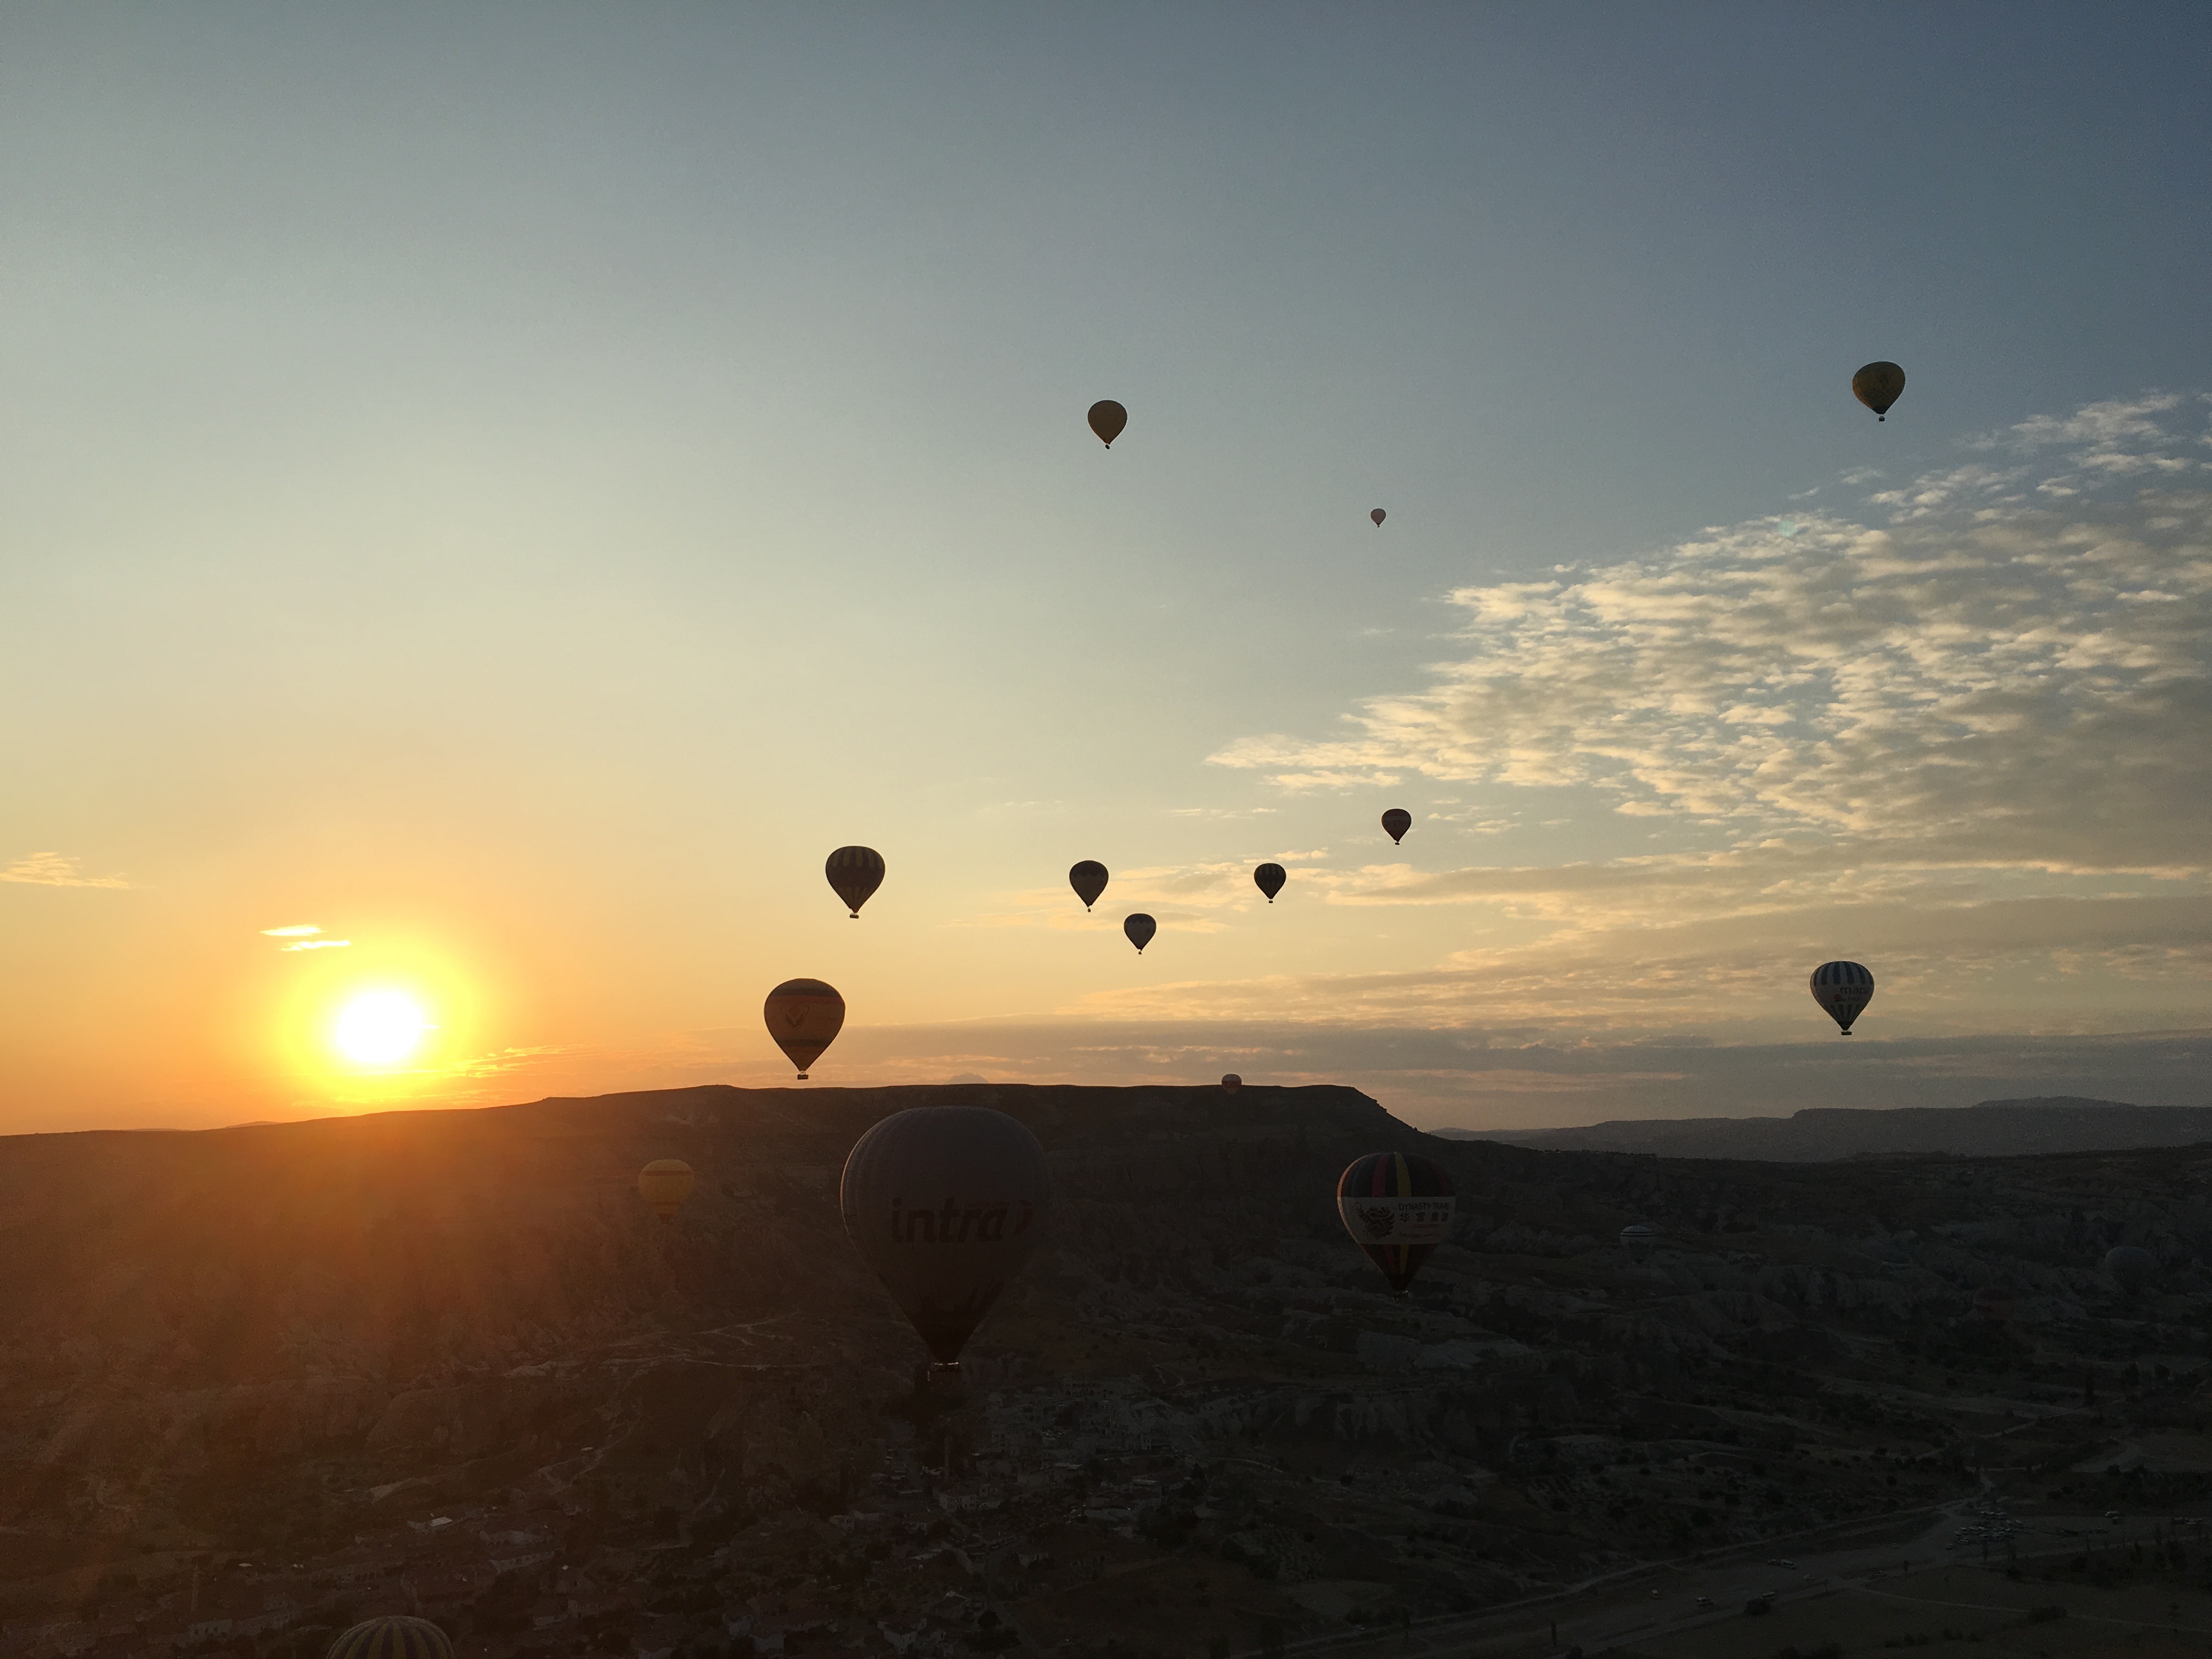
landscape, nature, sky, sun, sunrise, sunset, morning, hot air balloon, dawn, travel, aircraft, dusk, vehicle, flight, tourism, turkey, cappadocia, hot air ballooning, atmosphere of earth